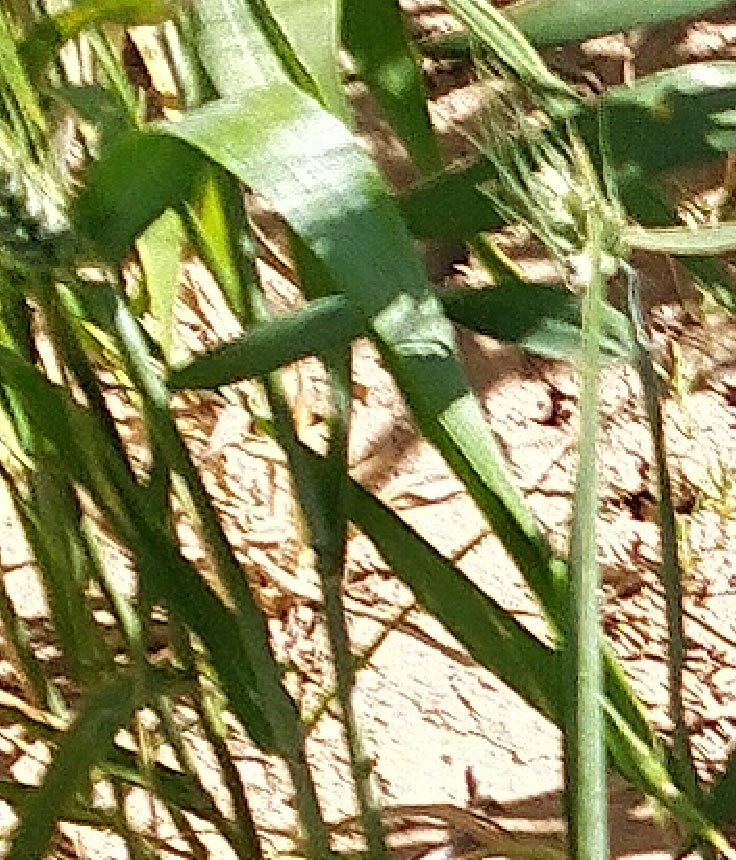
Label: Wheat___Healthy